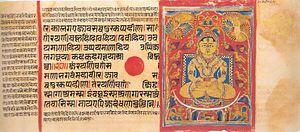
Le Kalpa Sūtra est un texte considéré comme sacré dans le jaïnisme. Rattaché à la branche shvetambara, ce sutra décrit la vie du Maître éveillé le plus renommé, le Tirthankara Mahâvîra ainsi que de ses prédécesseurs, mais aussi de ses disciples; il aurait été écrit par Bhadrabahu. Des rituels et des prières sont aussi contenus dans ce livre. La vie au temps du roi Siddhârta le père de Mahâvîra est contée ainsi que des pratiques d'astrologie comme de médecine. Le Kalpa Sutra aurait été composé quelques siècle avant Jésus Christ. Pour certains événements religieux, aujourd'hui, des parties de ce livre sont récitées par des moines jaïns shvetambaras.